Motorcycle industry in China

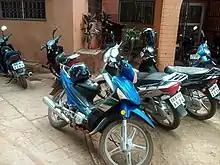
Haojue motorcycle in Africa (2020)

During the first 11 months of 2013 China exported 9,128,400 motorcycles totaling RMB 4,865 million at an average price of US$532.92 to 198 countries and regions. Export to Asia, Middle East, Africa, and Latin America accounted for 87.57% of the total export volume, with Myanmar, Nigeria, Argentina, Venezuela, Philippines, Togo, Mexico, Russia, Angola, Saudi Arabia, and Colombia topping the export destination list. A total of 4,639,600 motorcycles were exported to these top 10 countries, accounting for 50.83% of total export.